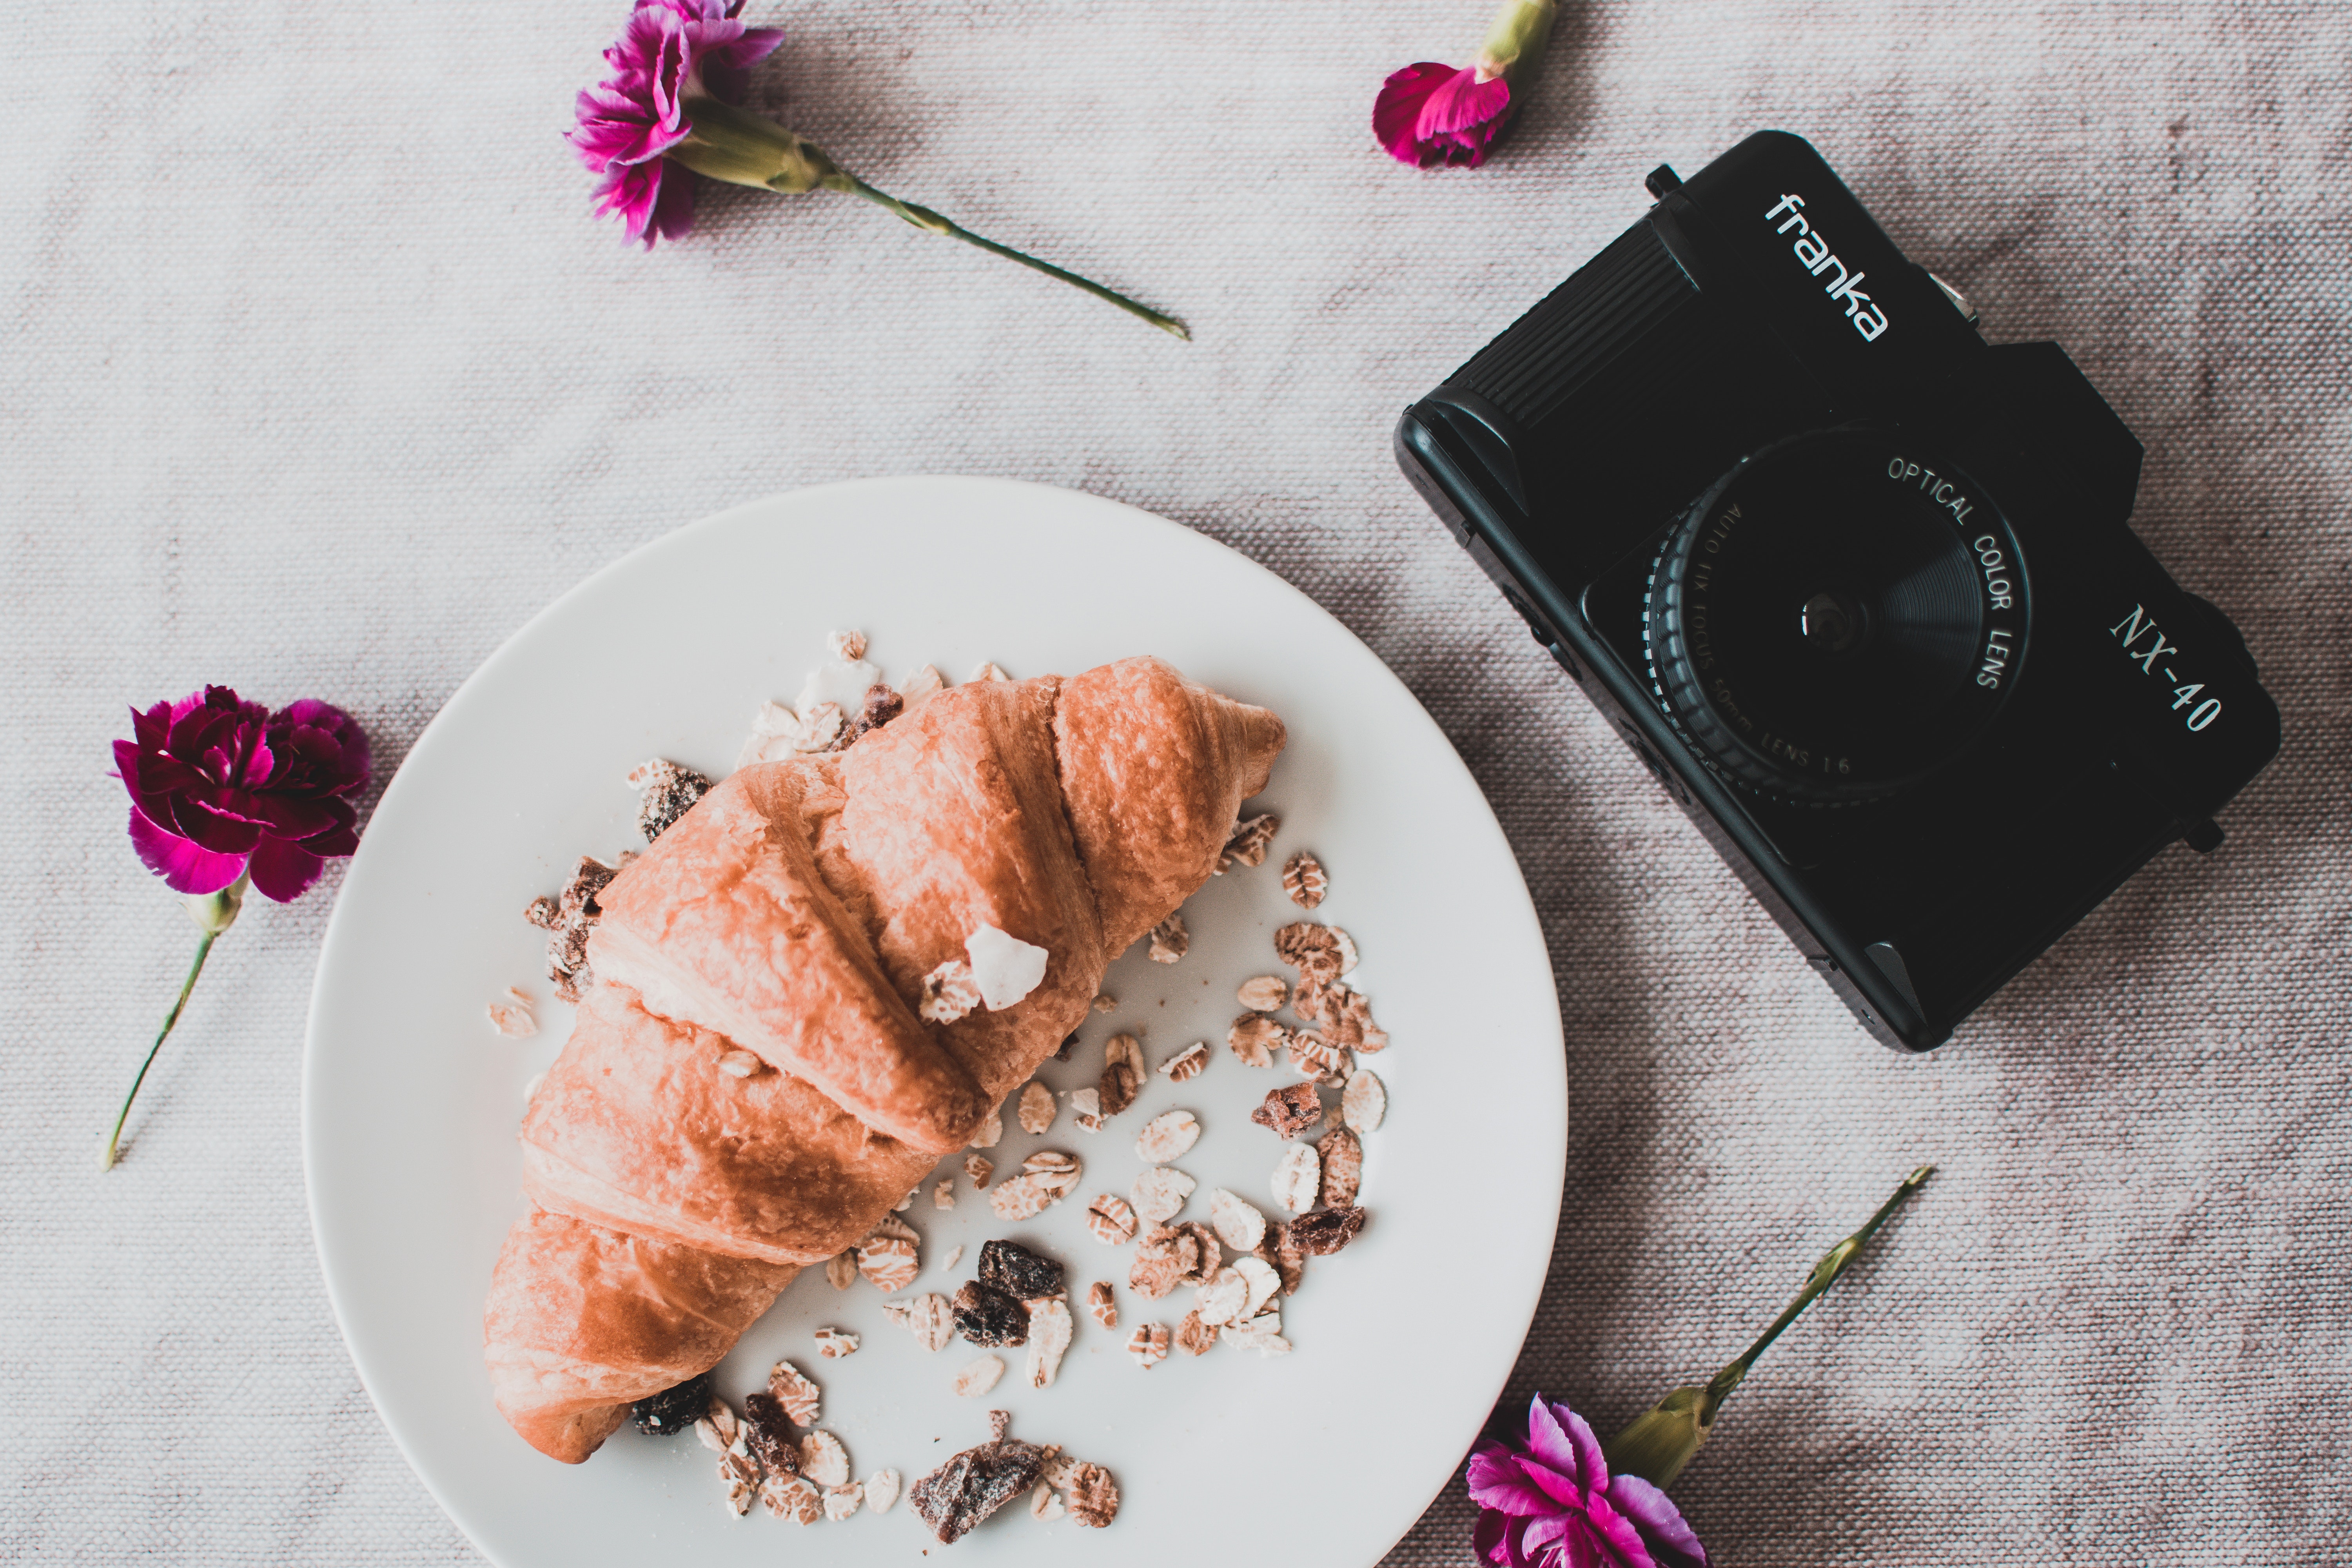
food, pink, dish, leaf, cuisine, dessert, plant, flower, pastry, ingredient, baked goods